Poco M5

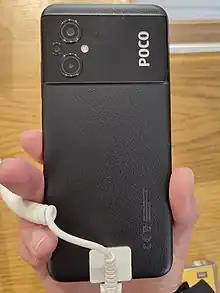
The back of Poco M5 in Black

The front is made of Gorilla Glass 3, while the back is made of plastic with a leather-like texture on the Poco M5, and a triangular texture on the Redmi 11 Prime.